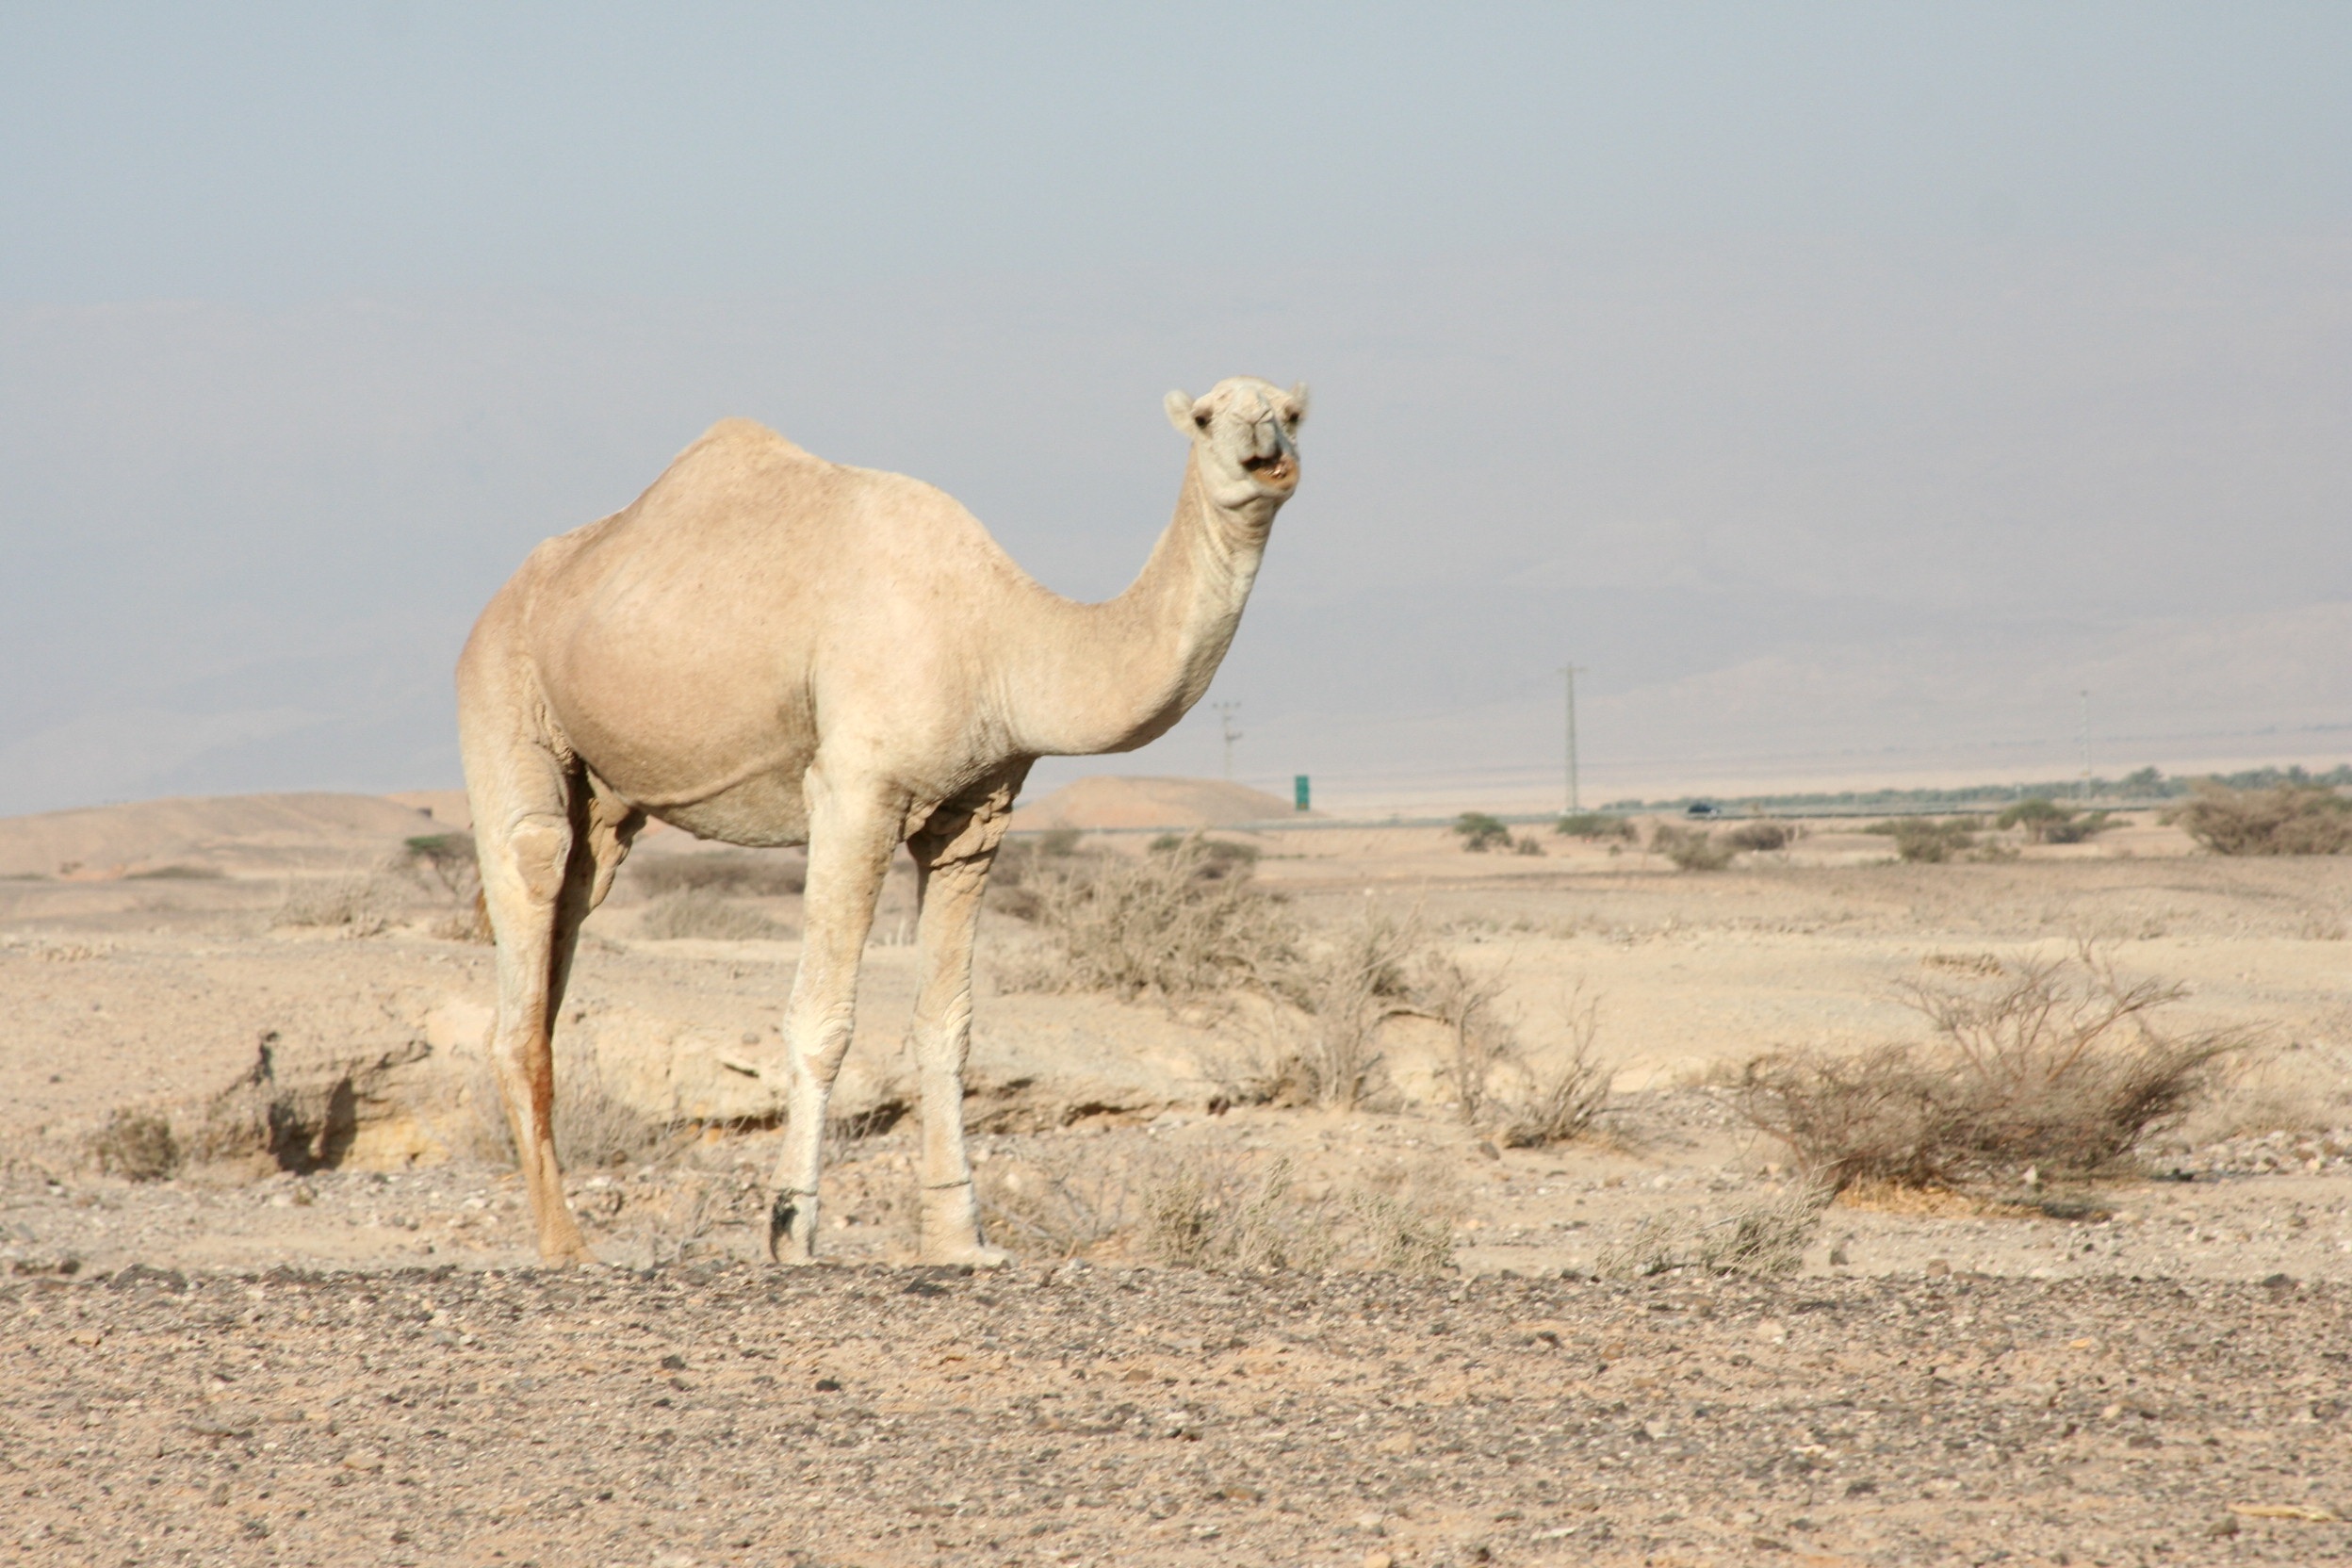
nature, sand, wilderness, prairie, desert, transportation, wildlife, camel, mammal, fauna, dromedary, vertebrate, vicuna, guanaco, one hump, natural environment, camel like mammal, arabian camel